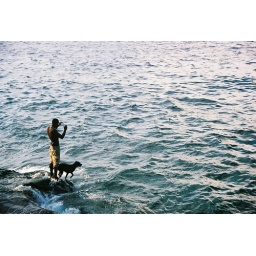
This dog was in love with his owner and jumped into water whenever he did.